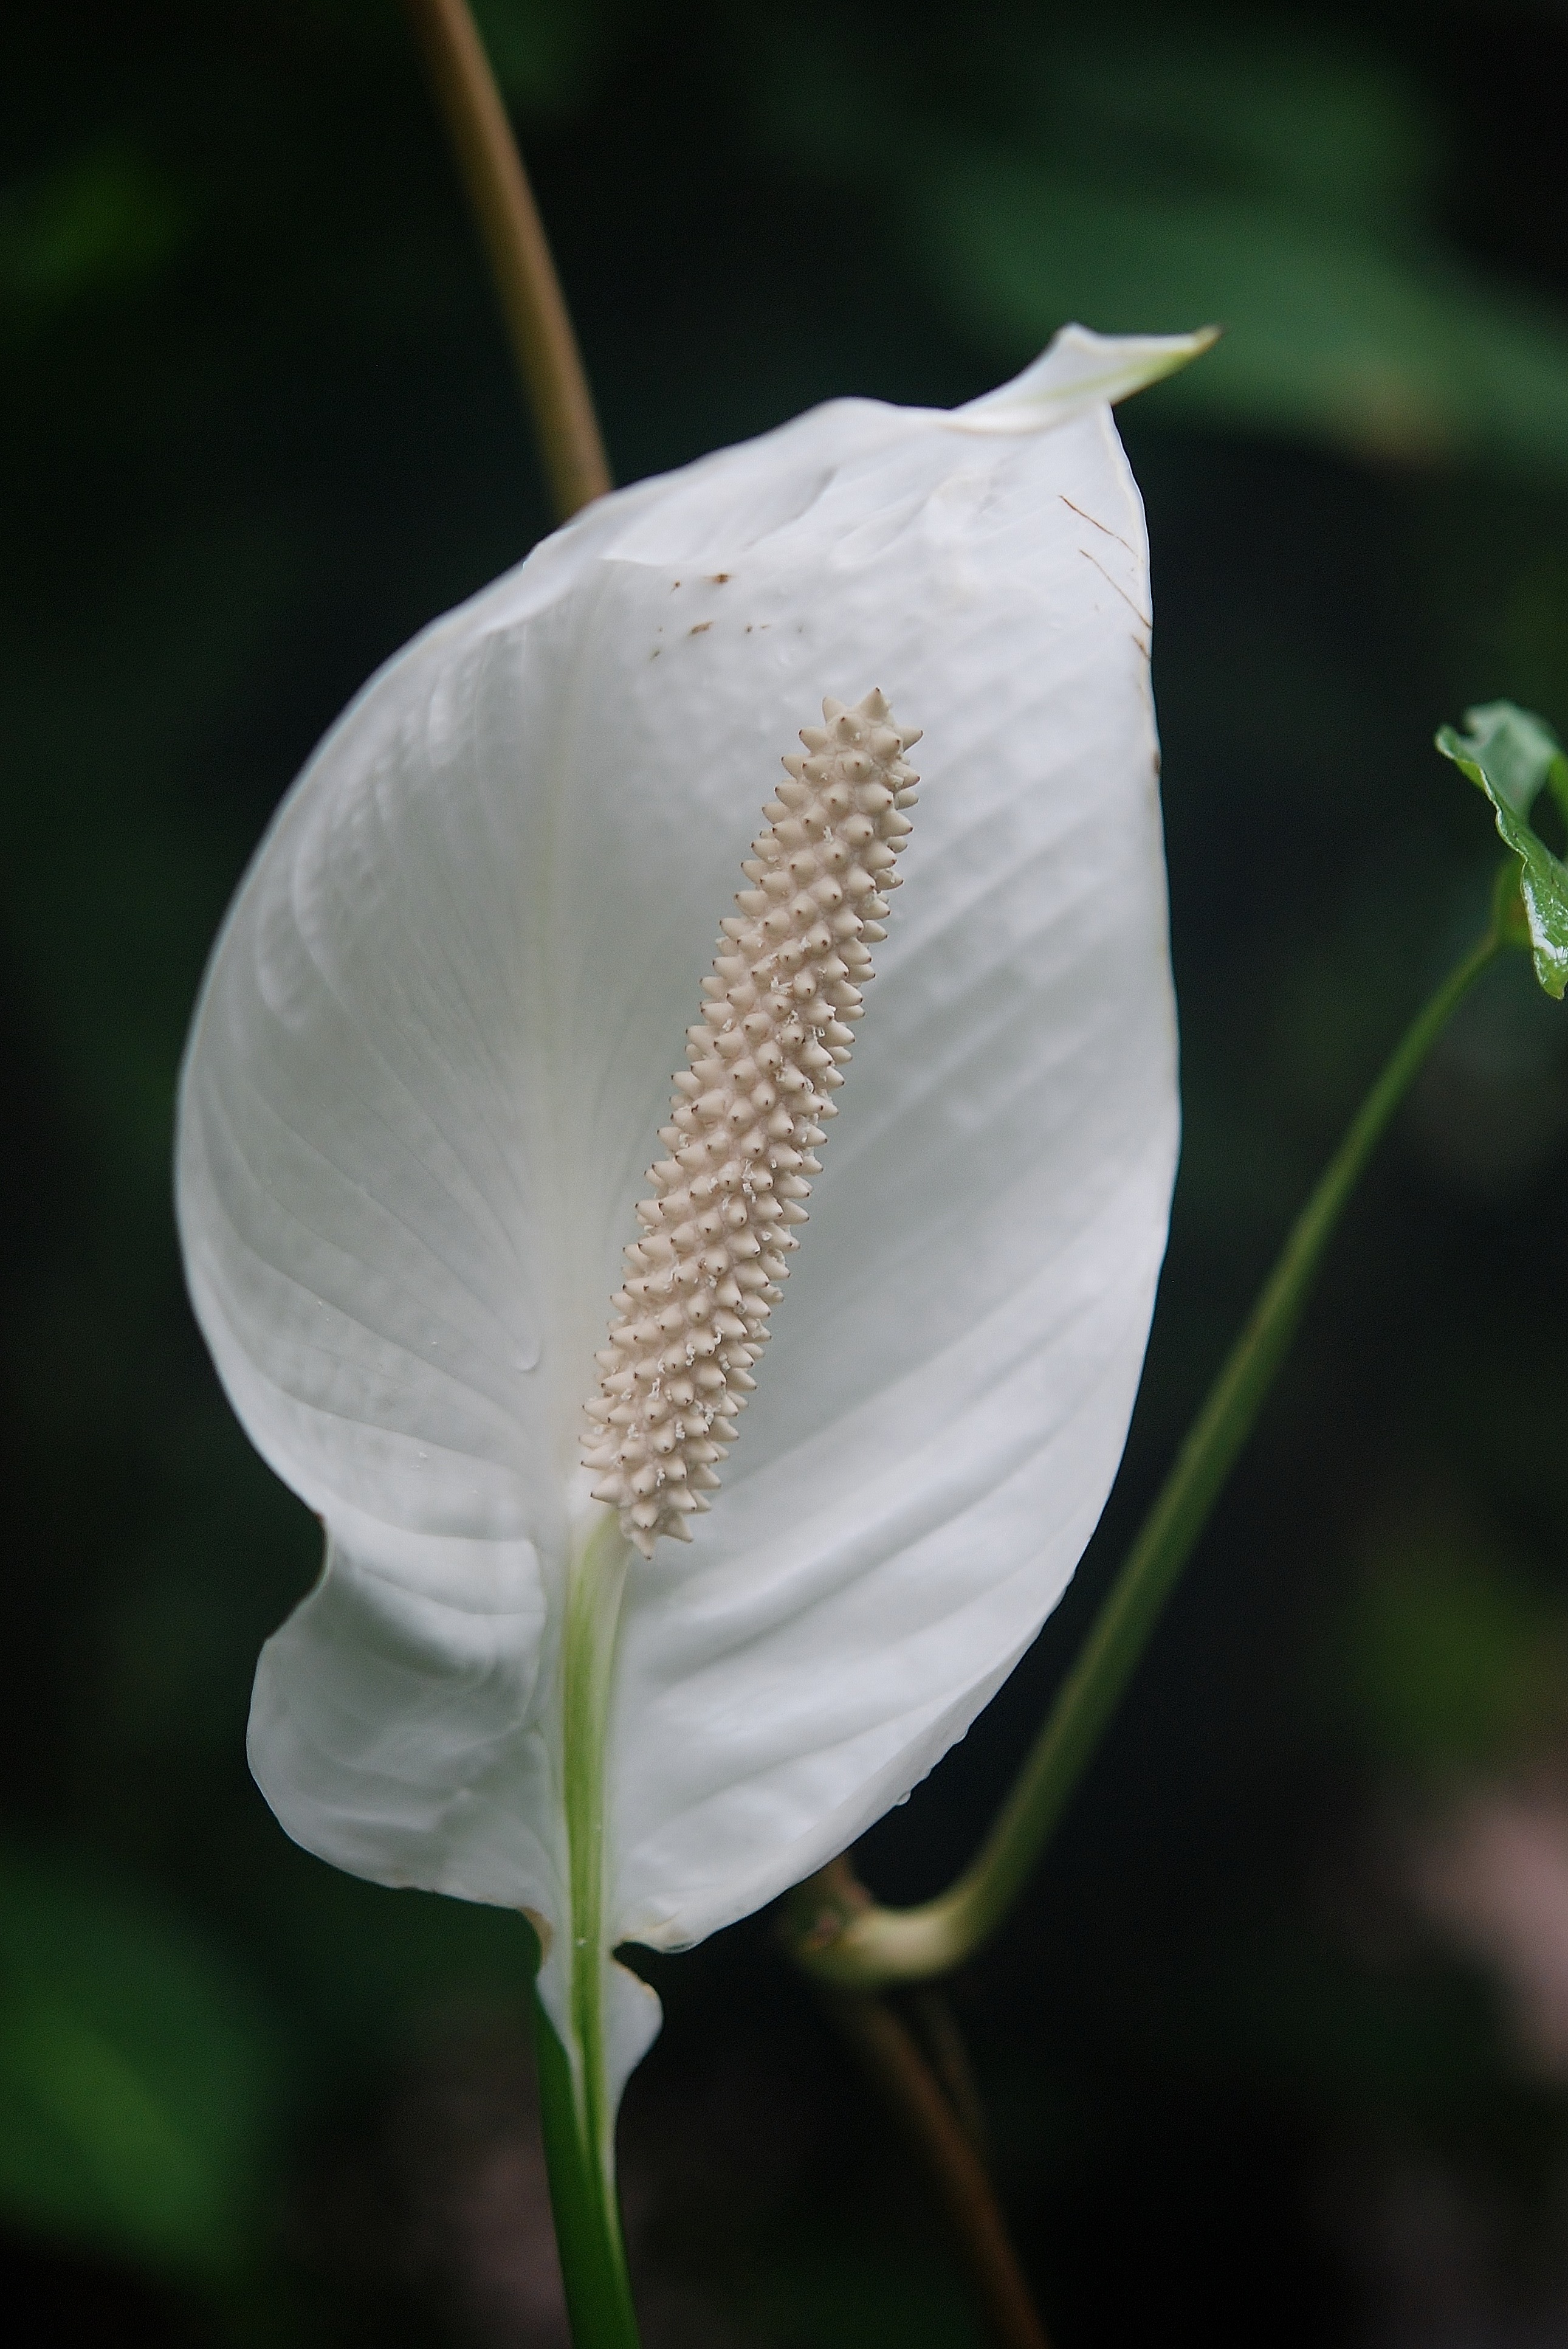
nature, blossom, plant, photography, stem, leaf, flower, petal, bloom, floral, environment, green, herb, natural, botany, agriculture, flora, botanical, wildflower, close up, outdoors, vegetation, lily, horticulture, organic, arum, macro photography, flowering plant, plant stem, land plant, calochortus